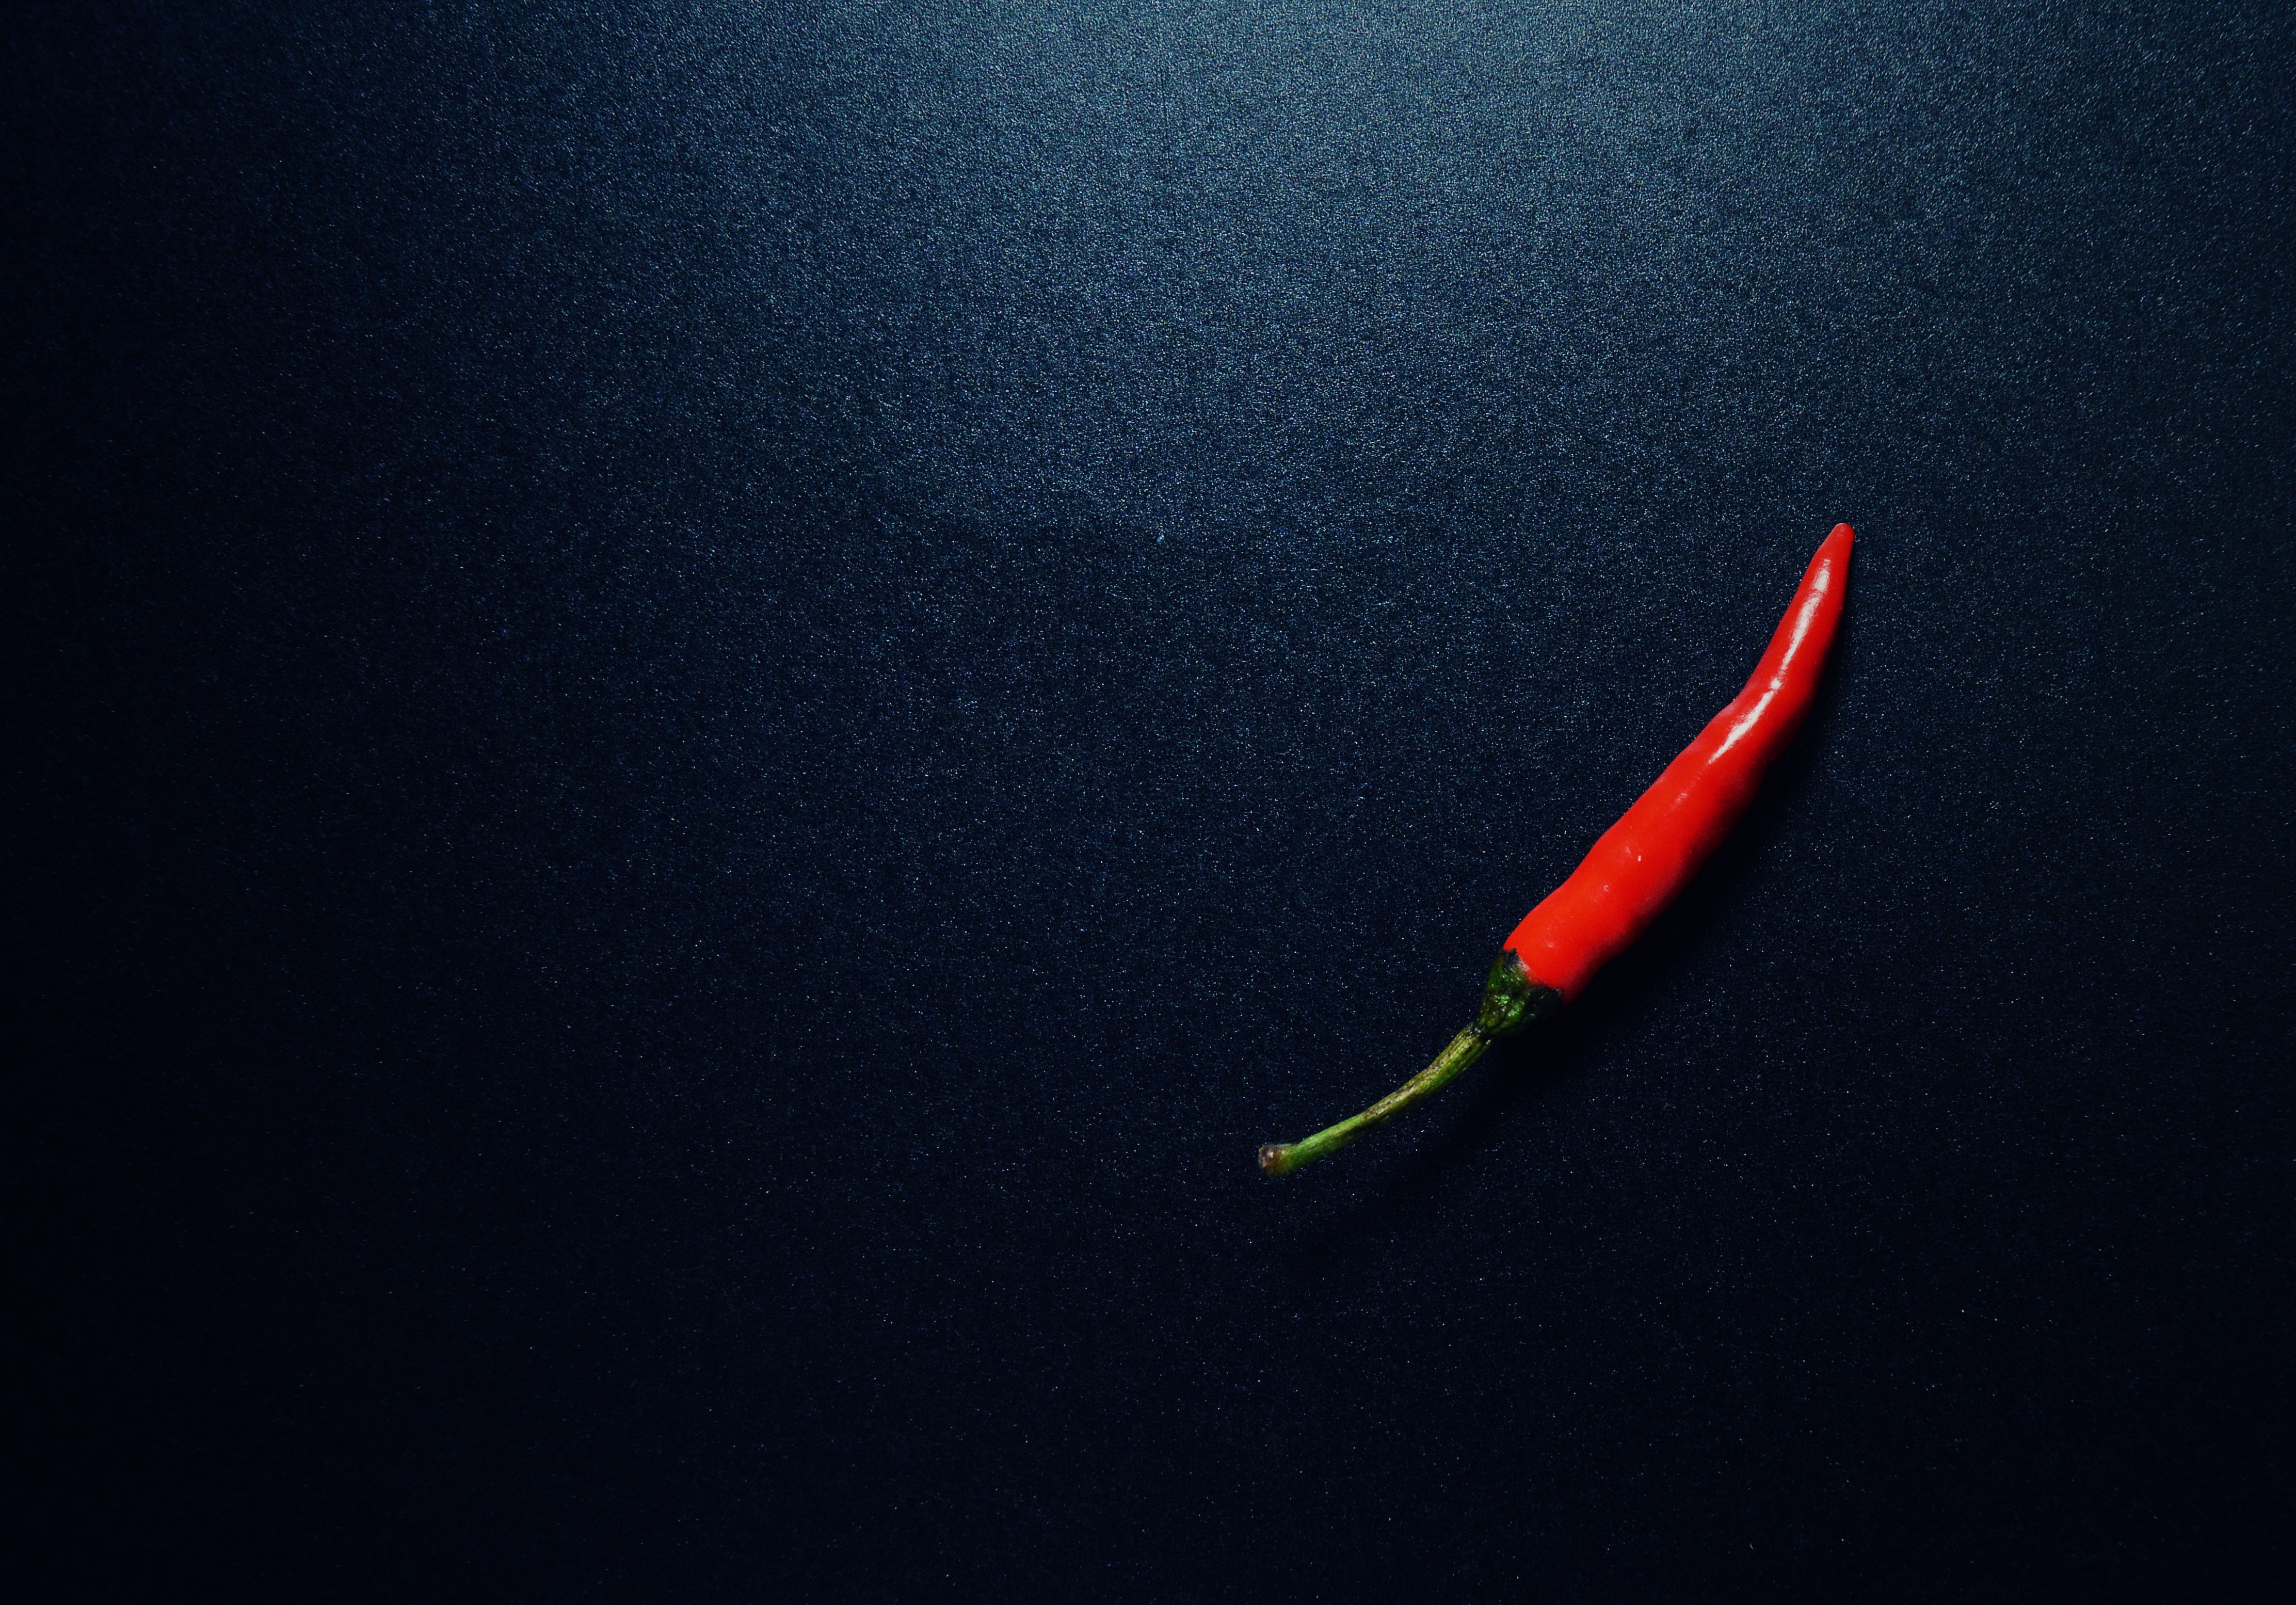
flower, meal, food, pepper, chili, red, cooking, ingredient, vegetable, healthy, heat, freshness, eating, chilli, diet, macro photography, chili pepper, computer wallpaper